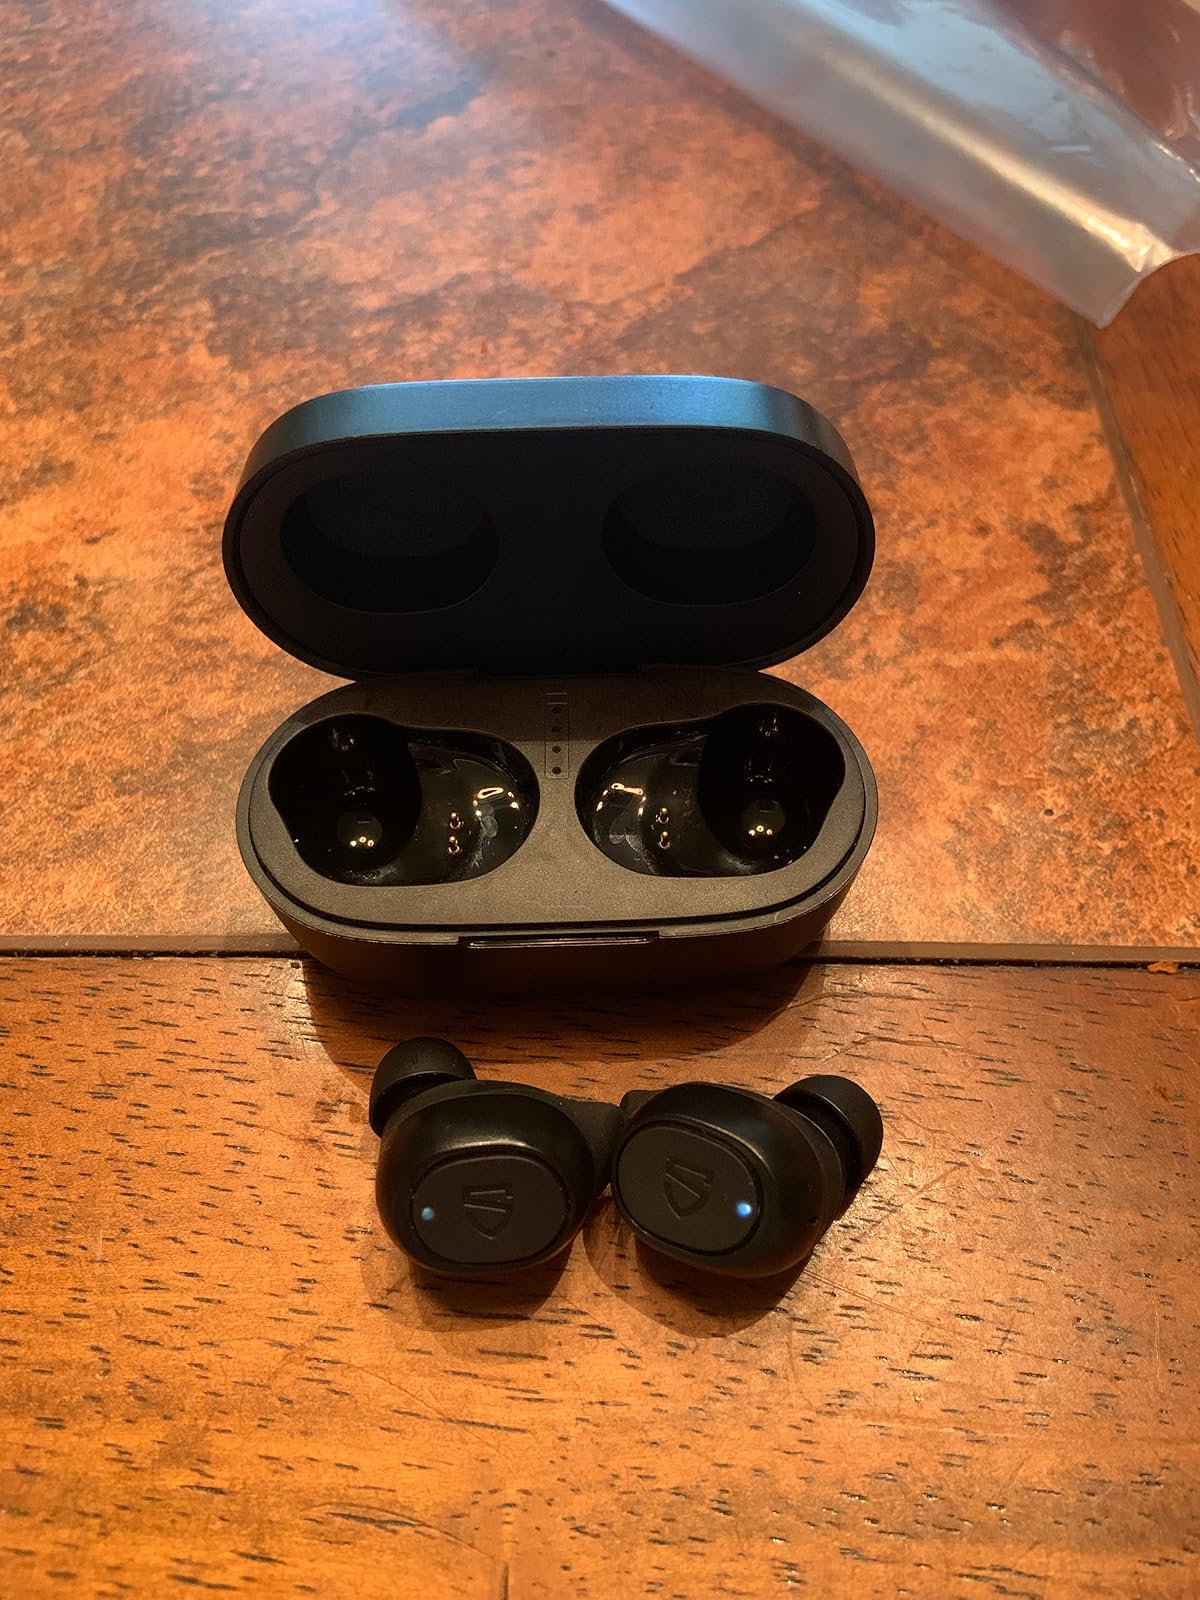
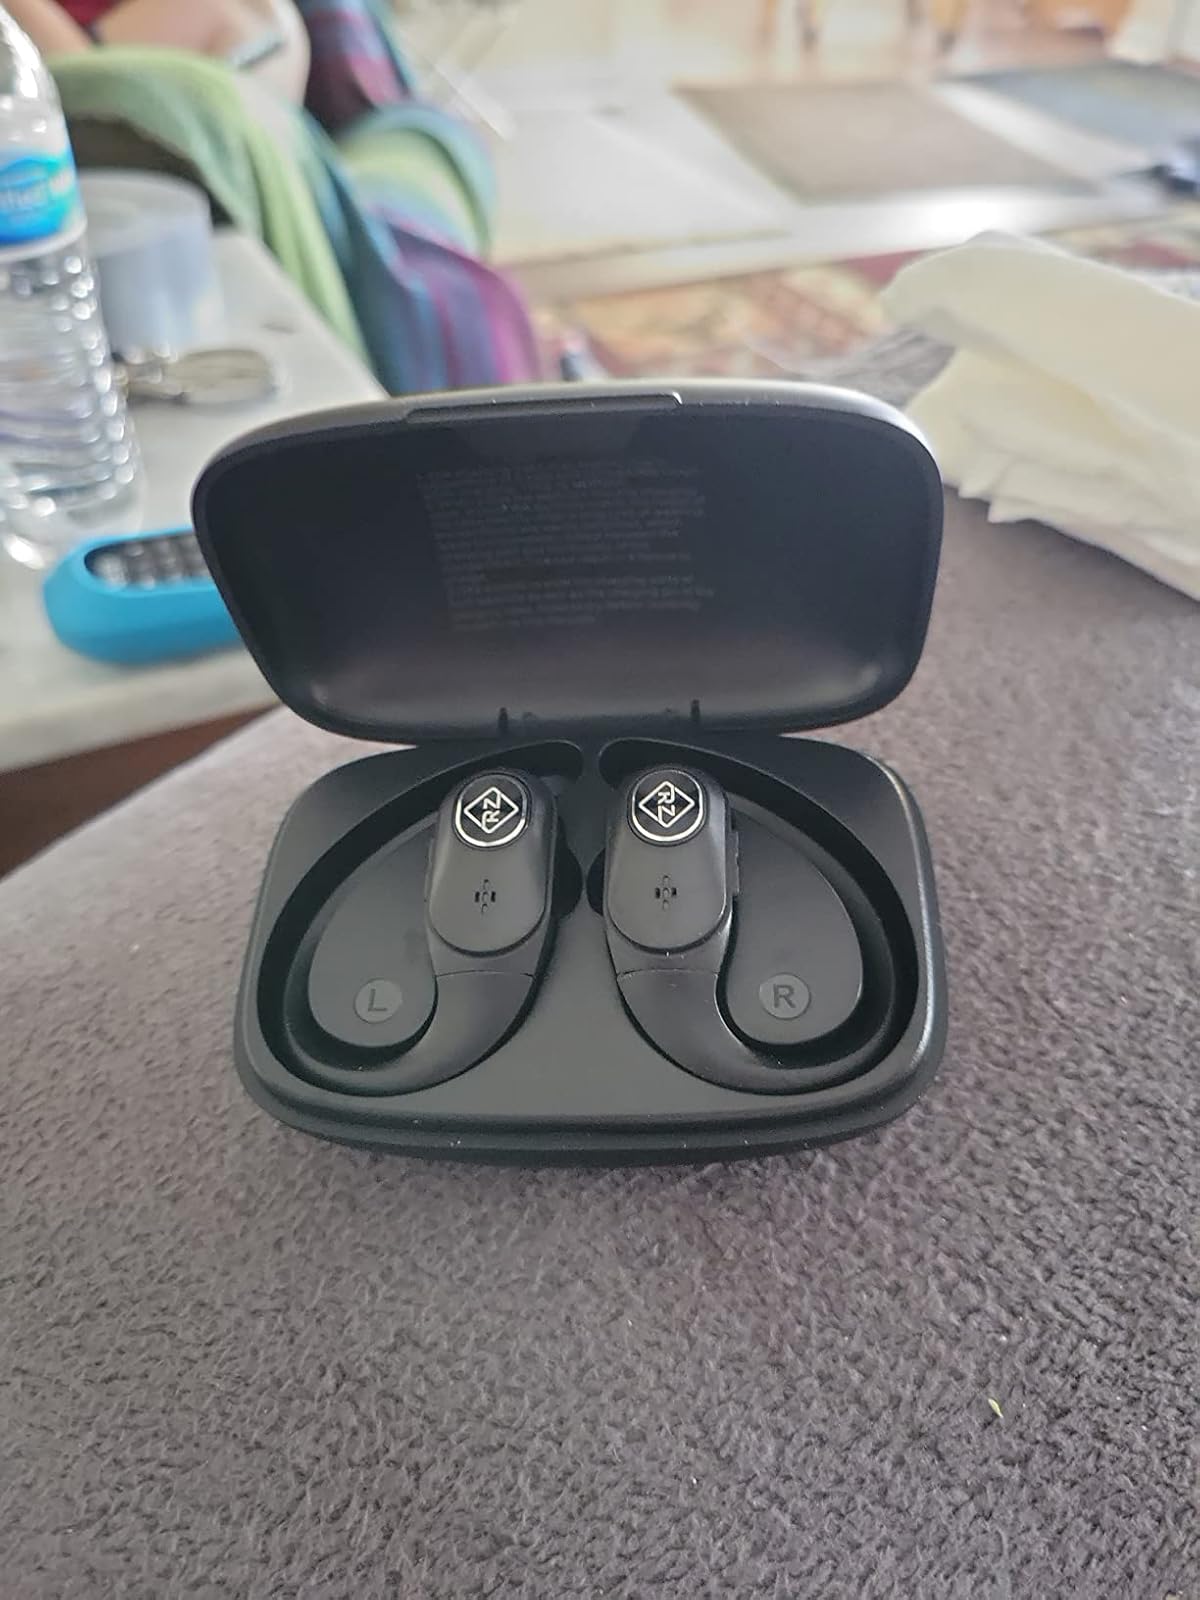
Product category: earbuds
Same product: no